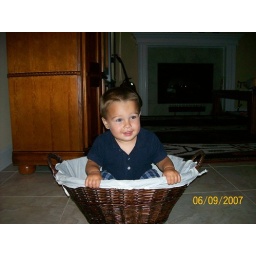
Denver climbs in my mom's basket and acted like he was in a car driving! It was too cute!